Nipponosaurus

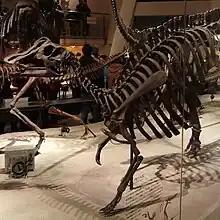
Mount exhibited in , at the

The immature holotype specimen measures roughly in length. When it was originally described, it was considered to be an adult, because of its co-ossified sacral vertebra. Future authors doubted this, merely citing its small size. In the 2004 redescription, it was examined more closely and several characteristics were found that identified it as an juvenile individual. Later, in 2017, another team re-evaluated the specimen, and determined through investigating the fossils at a microscopic level (in a process called histology) that this was correct, although they doubted the significance of some of the characters identified in the former study.